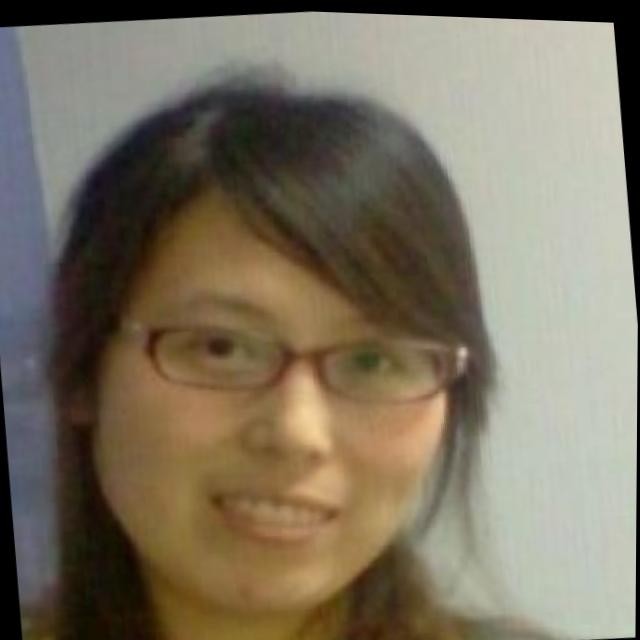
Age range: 21-44